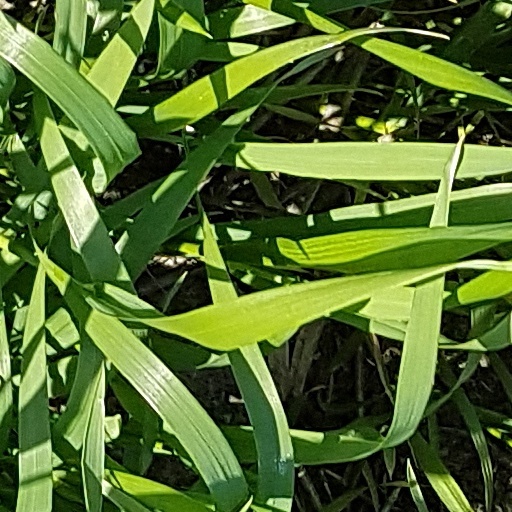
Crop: wheat